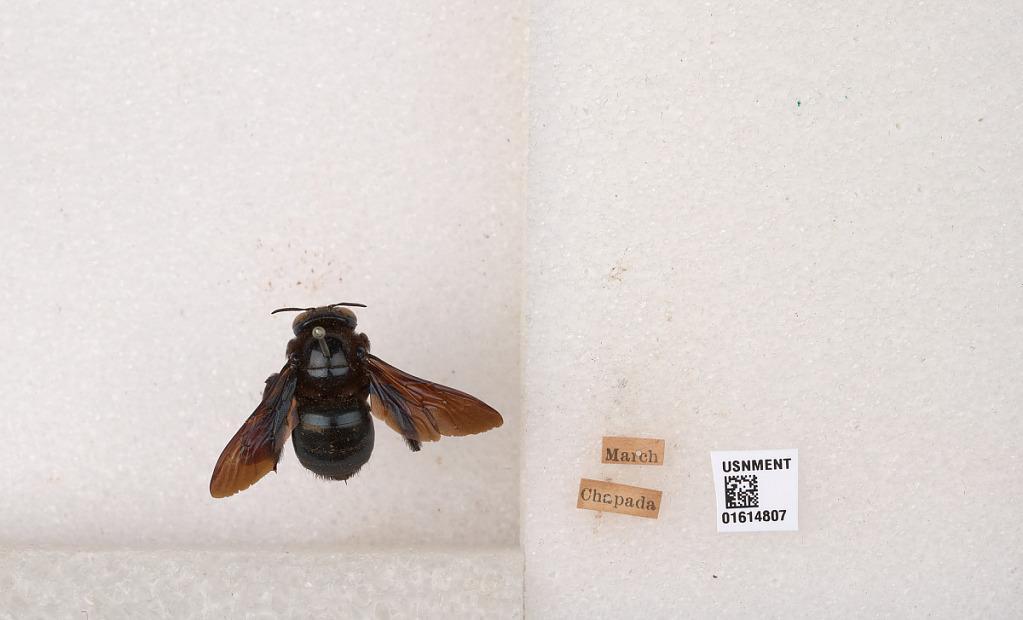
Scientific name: Xylocopa (Schonnherria) macrops Lepeletier
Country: Brazil
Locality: Chapada